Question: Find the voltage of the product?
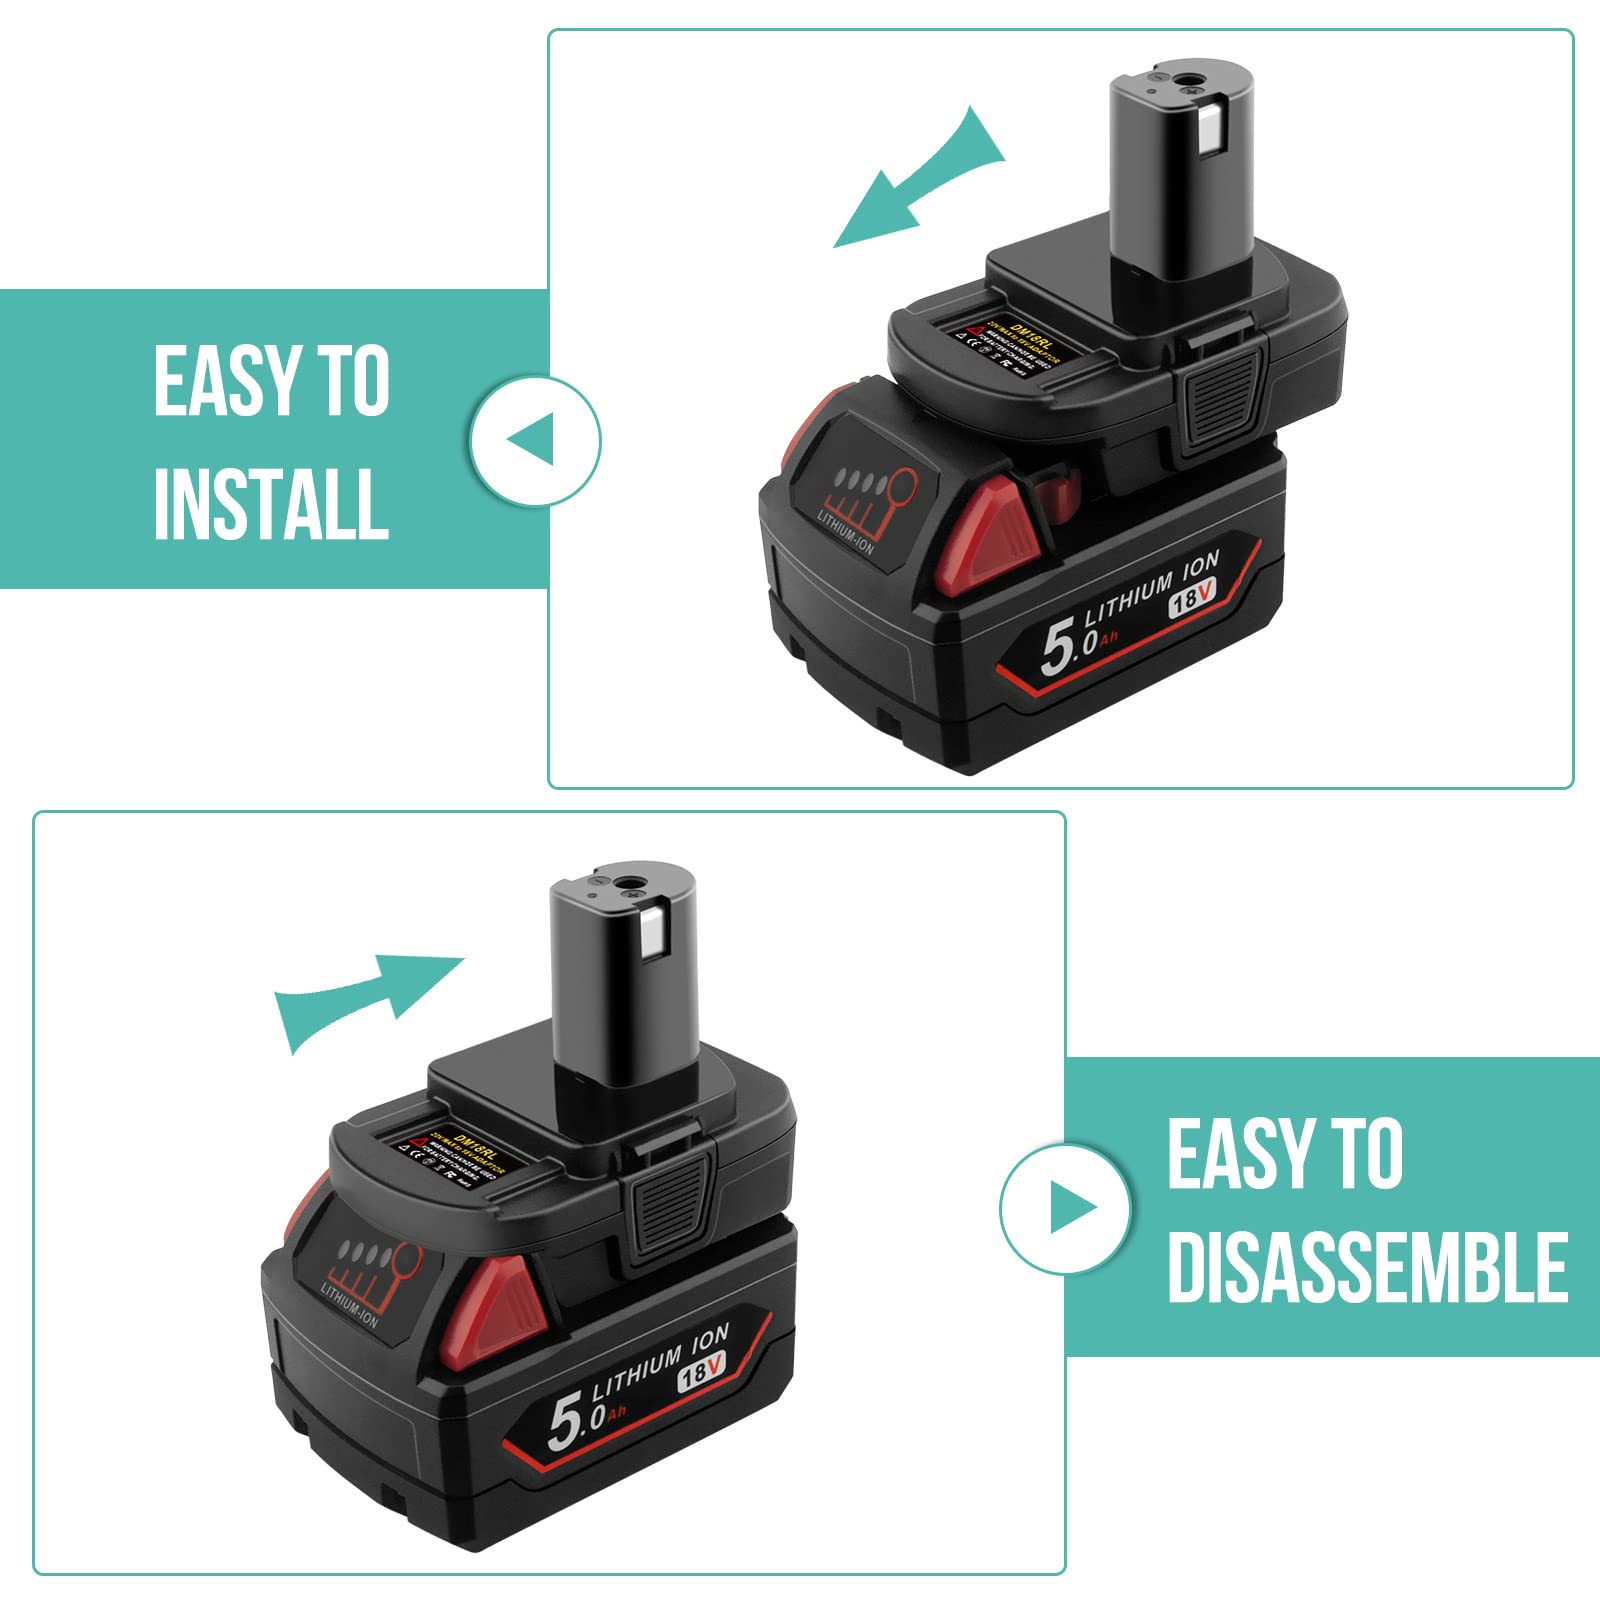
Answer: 18.0 volt